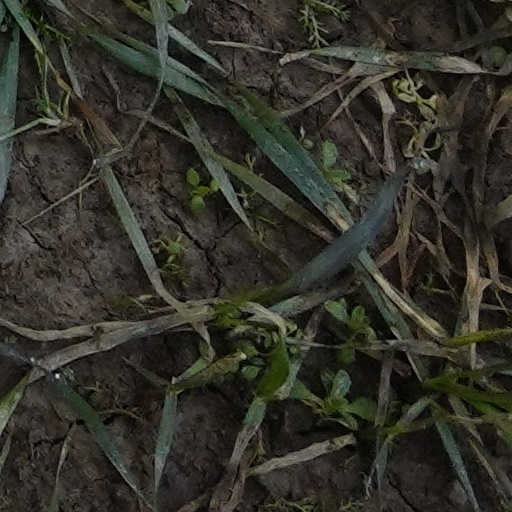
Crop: wheat